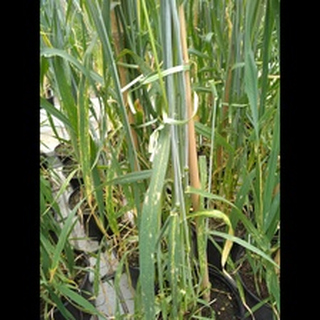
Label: wheat_mildew